Arie Haan

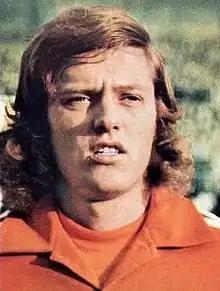
Haan in 1974

Arend "Arie" Haan (born 16 November 1948) is a Dutch football manager and former player who played as a midfielder. He scored 6 goals in 35 matches for the Netherlands national team of the 1970s. At club level, he enjoyed a successful career with AFC Ajax, R.S.C. Anderlecht, Standard Liège and PSV Eindhoven.